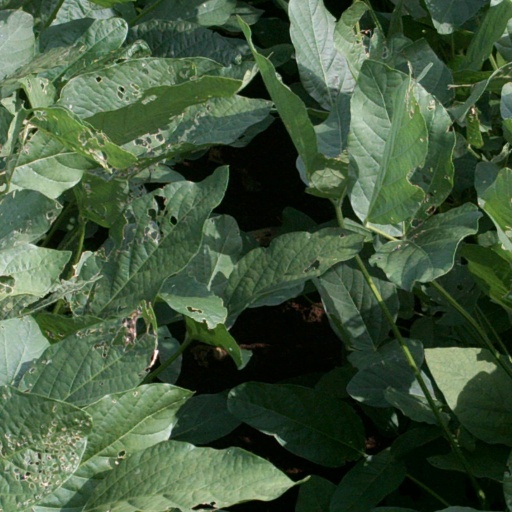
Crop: soybean